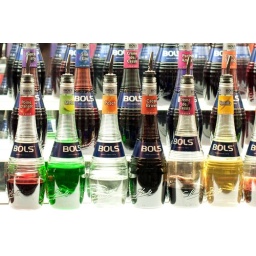
House of Bols, museum of Dutch genever and liqueurs distillery Lucas Bols. Bottles of their liqueurs in the mirror bar